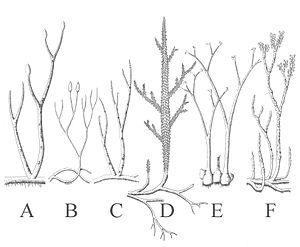
Le chert de Rhynie est un dépôt sédimentaire contenant des fossiles du Dévonien, trouvé près du village de Rhynie, Aberdeenshire, en Écosse. Un site secondaire nommé chert de Windyfield se situe à 700m du site originel de Rhynie. Le chert de Rhynie constitue un cas particulier de préservation exceptionnelle contenant des végétaux et des animaux pétrifiés en trois dimensions révélant leur structure interne, grâce à la fixation rapide de minéraux siliceux issue de sources hydrothermales.